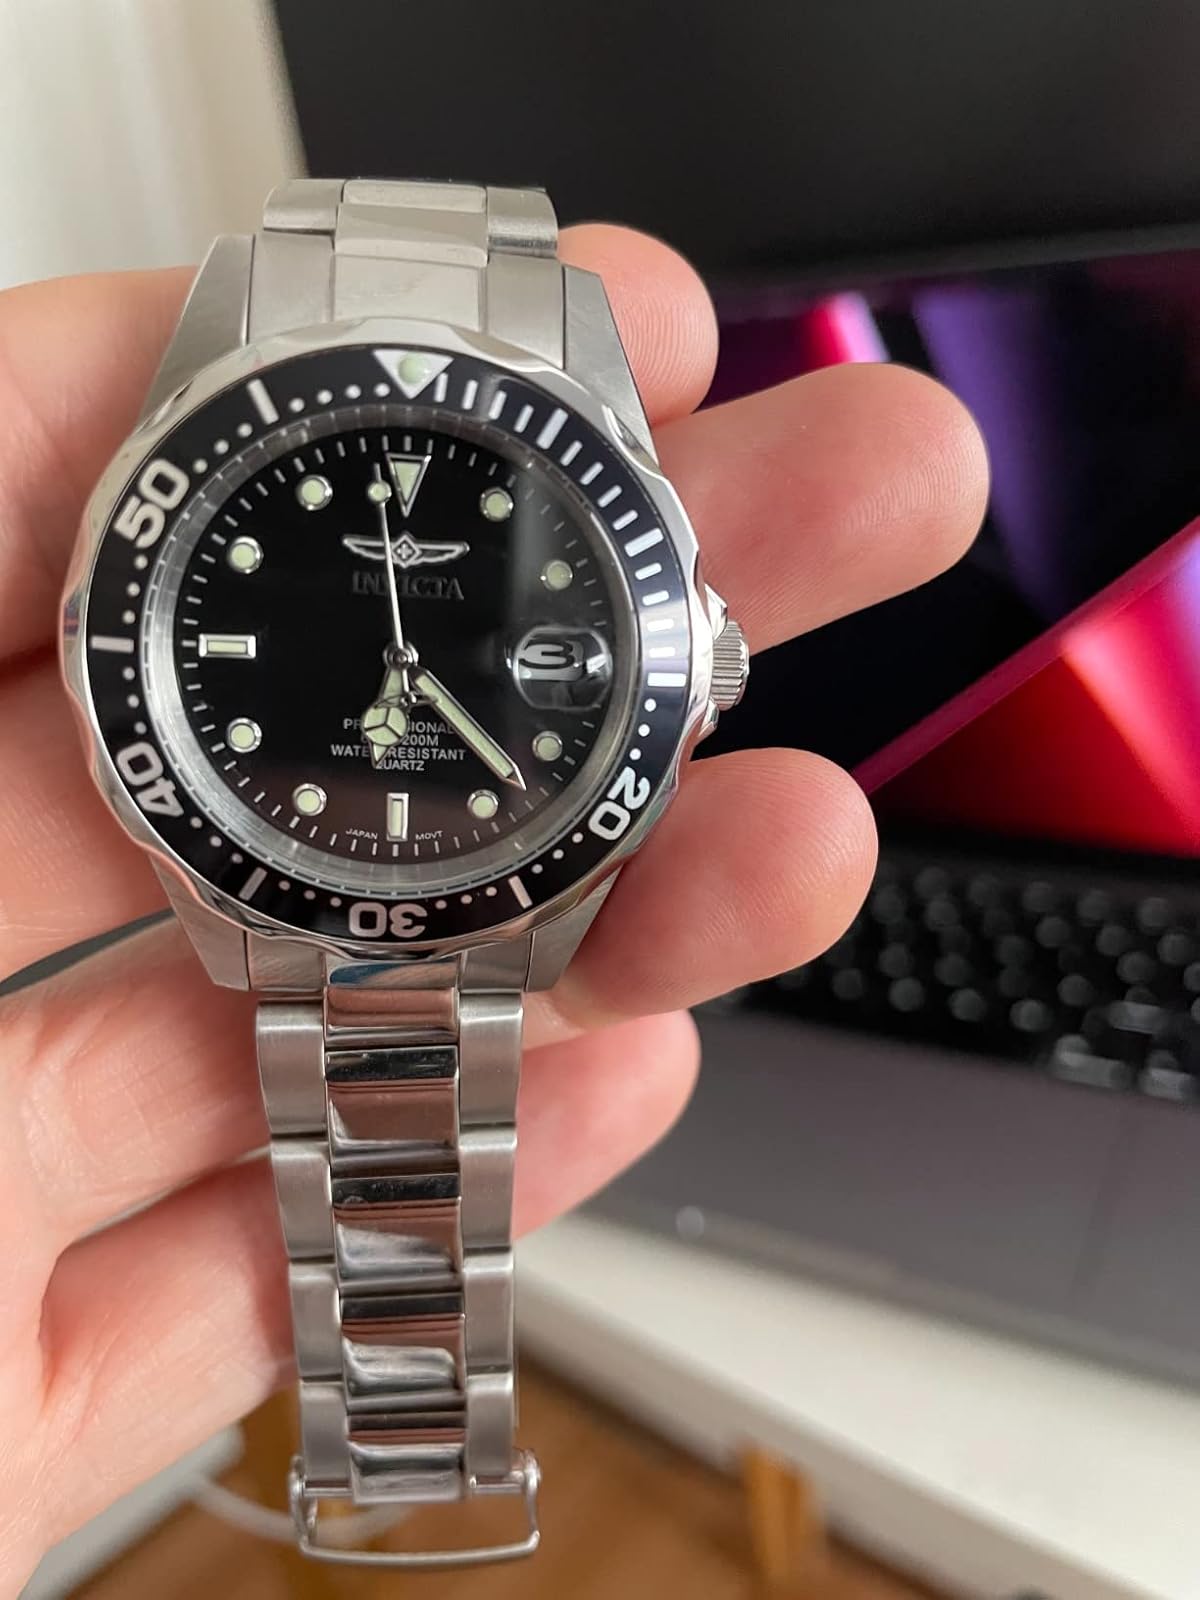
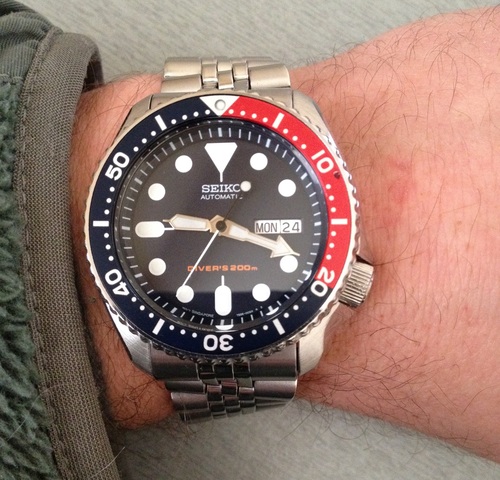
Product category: accessories_watch
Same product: no